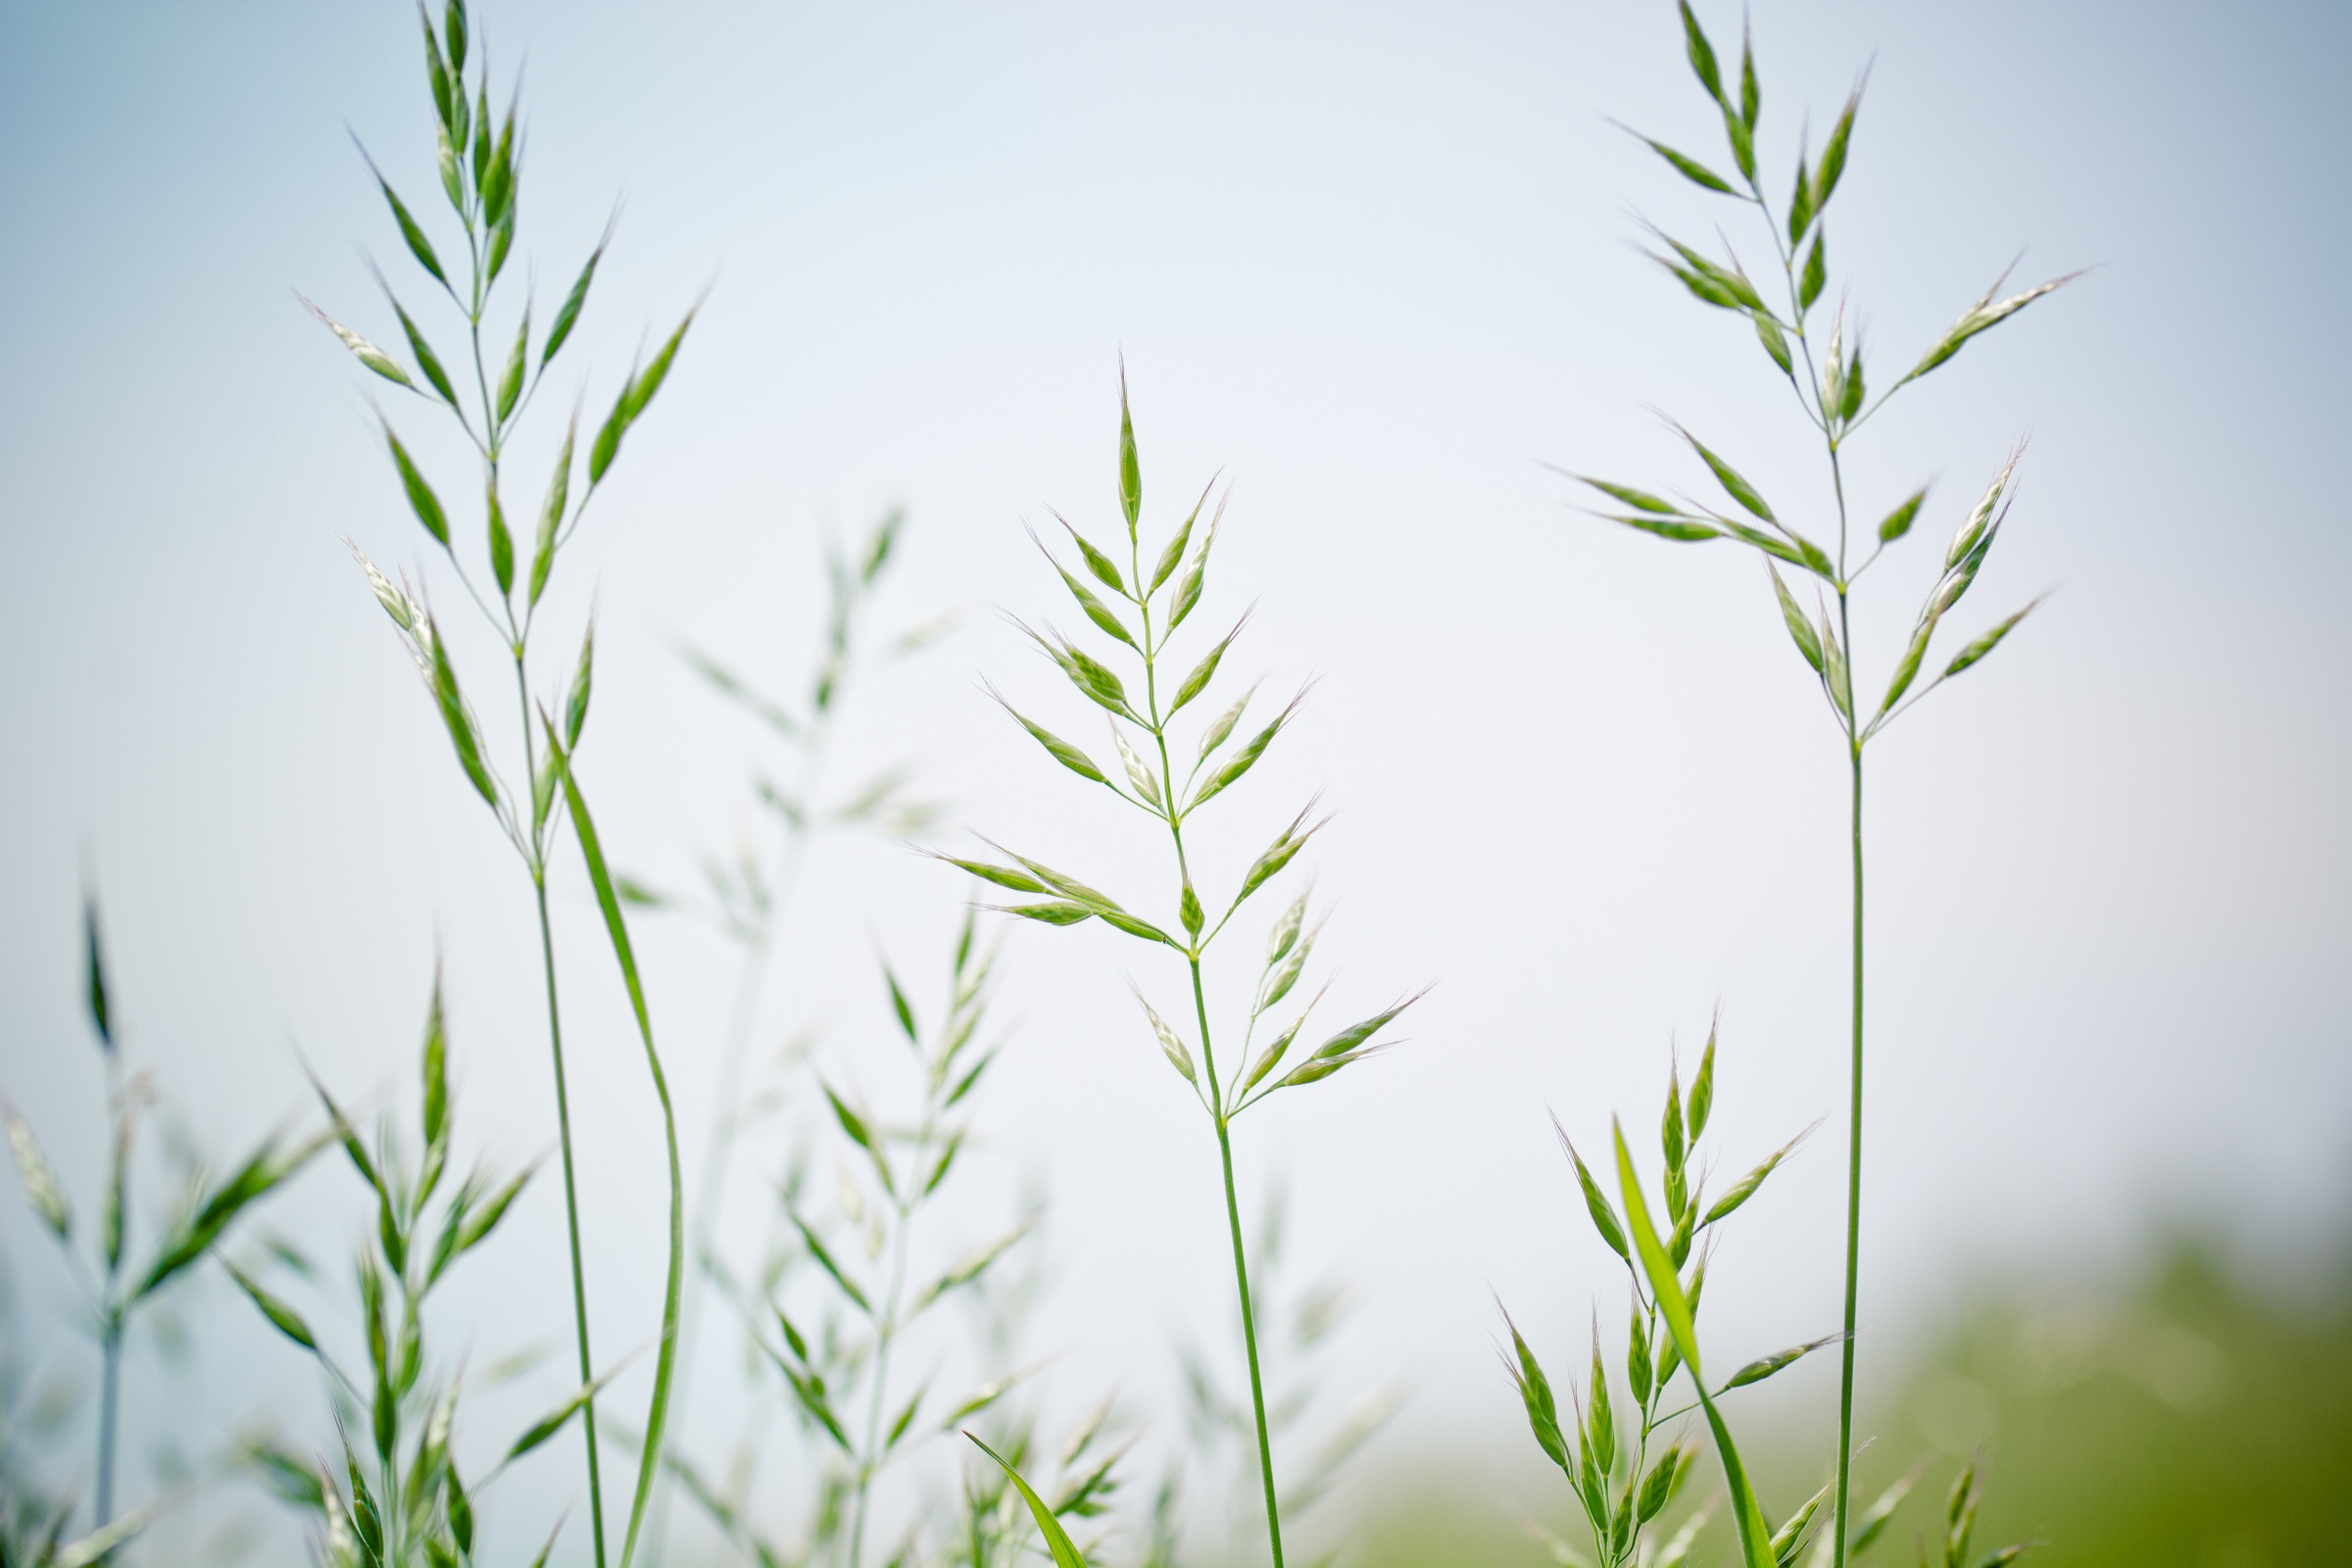
nature, grass, branch, plant, field, meadow, prairie, leaf, flower, green, herb, crop, macro, pasture, botany, ear, agriculture, garden, close, flora, background, ecosystem, licorice, grasses, halme, wild grain, flowering plant, meadow grass, blades of grass, wild grasses, pointed fescue, forage grass, festuca pratensis, upper grass, pasturage, fescue, grass family, plant stem, phragmites